Malakai Fakatoufifita

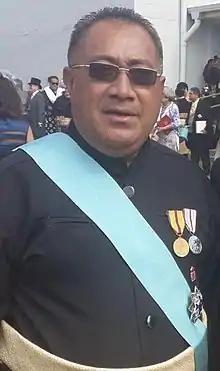
Lord Tuʻilakepa in 2015

Malakai Fakatoufifita, styled Lord Tuʻilakepa, is a Tongan noble, politician, and Member of the Legislative Assembly of Tonga.